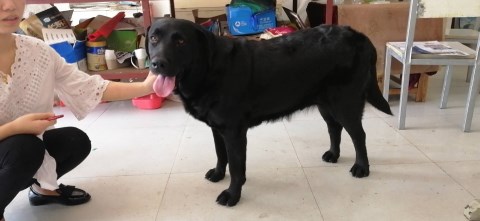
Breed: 3580-n000122-Labrador_retriever